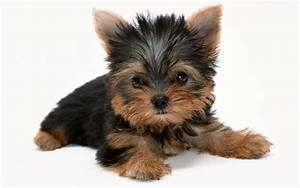
Label: dog